The Benefactor (2015 film)

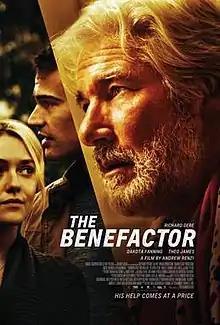
Theatrical release poster

The Benefactor (originally titled Franny) is a 2015 American drama film written and directed by Andrew Renzi. Starring Richard Gere, Dakota Fanning, Theo James, and Clarke Peters, the film premiered at the Tribeca Film Festival on April 17, 2015. It was released in the United States on January 15, 2016, in a limited release and through video on demand by Samuel Goldwyn Films.